Burscough Junction railway station

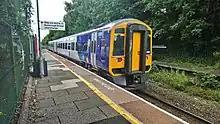
A Northern class 158 stopping at Burscough Junction with a service from Ormskirk to Preston.

The line sees a Monday–Saturday service of approximately every hour each way (since the May 2018 timetable change), with northbound services running through to (though not advertised as such in the timetable). There is no Sunday service.